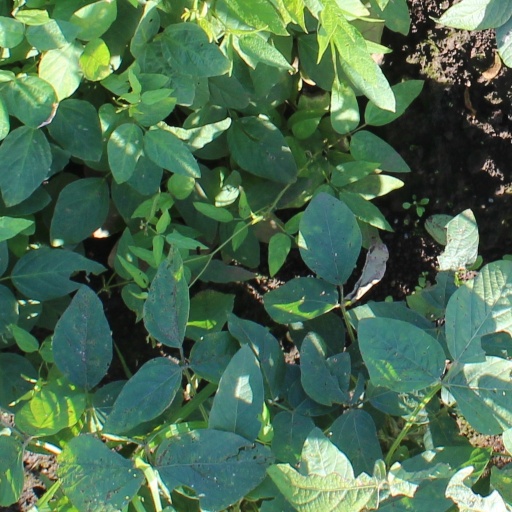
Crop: soybean